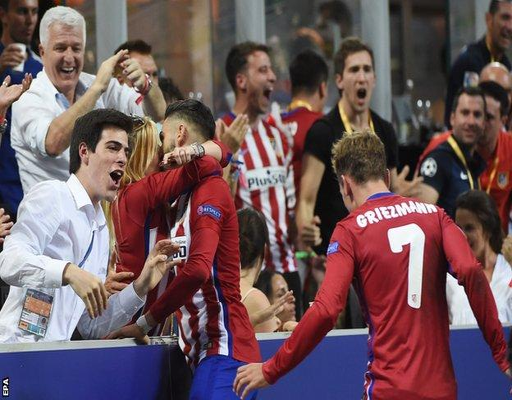
football player celebrates scoring for football team against football team in the final